Marc Gunn

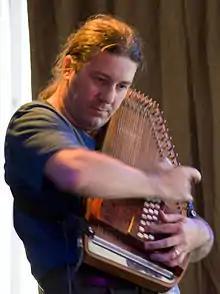
Marc Gunn performs at the New Deal Cafe in Greenbelt, MD (July 2011)

Marc Andrew Gunn (born March 17, 1972) is an American musician and podcaster.